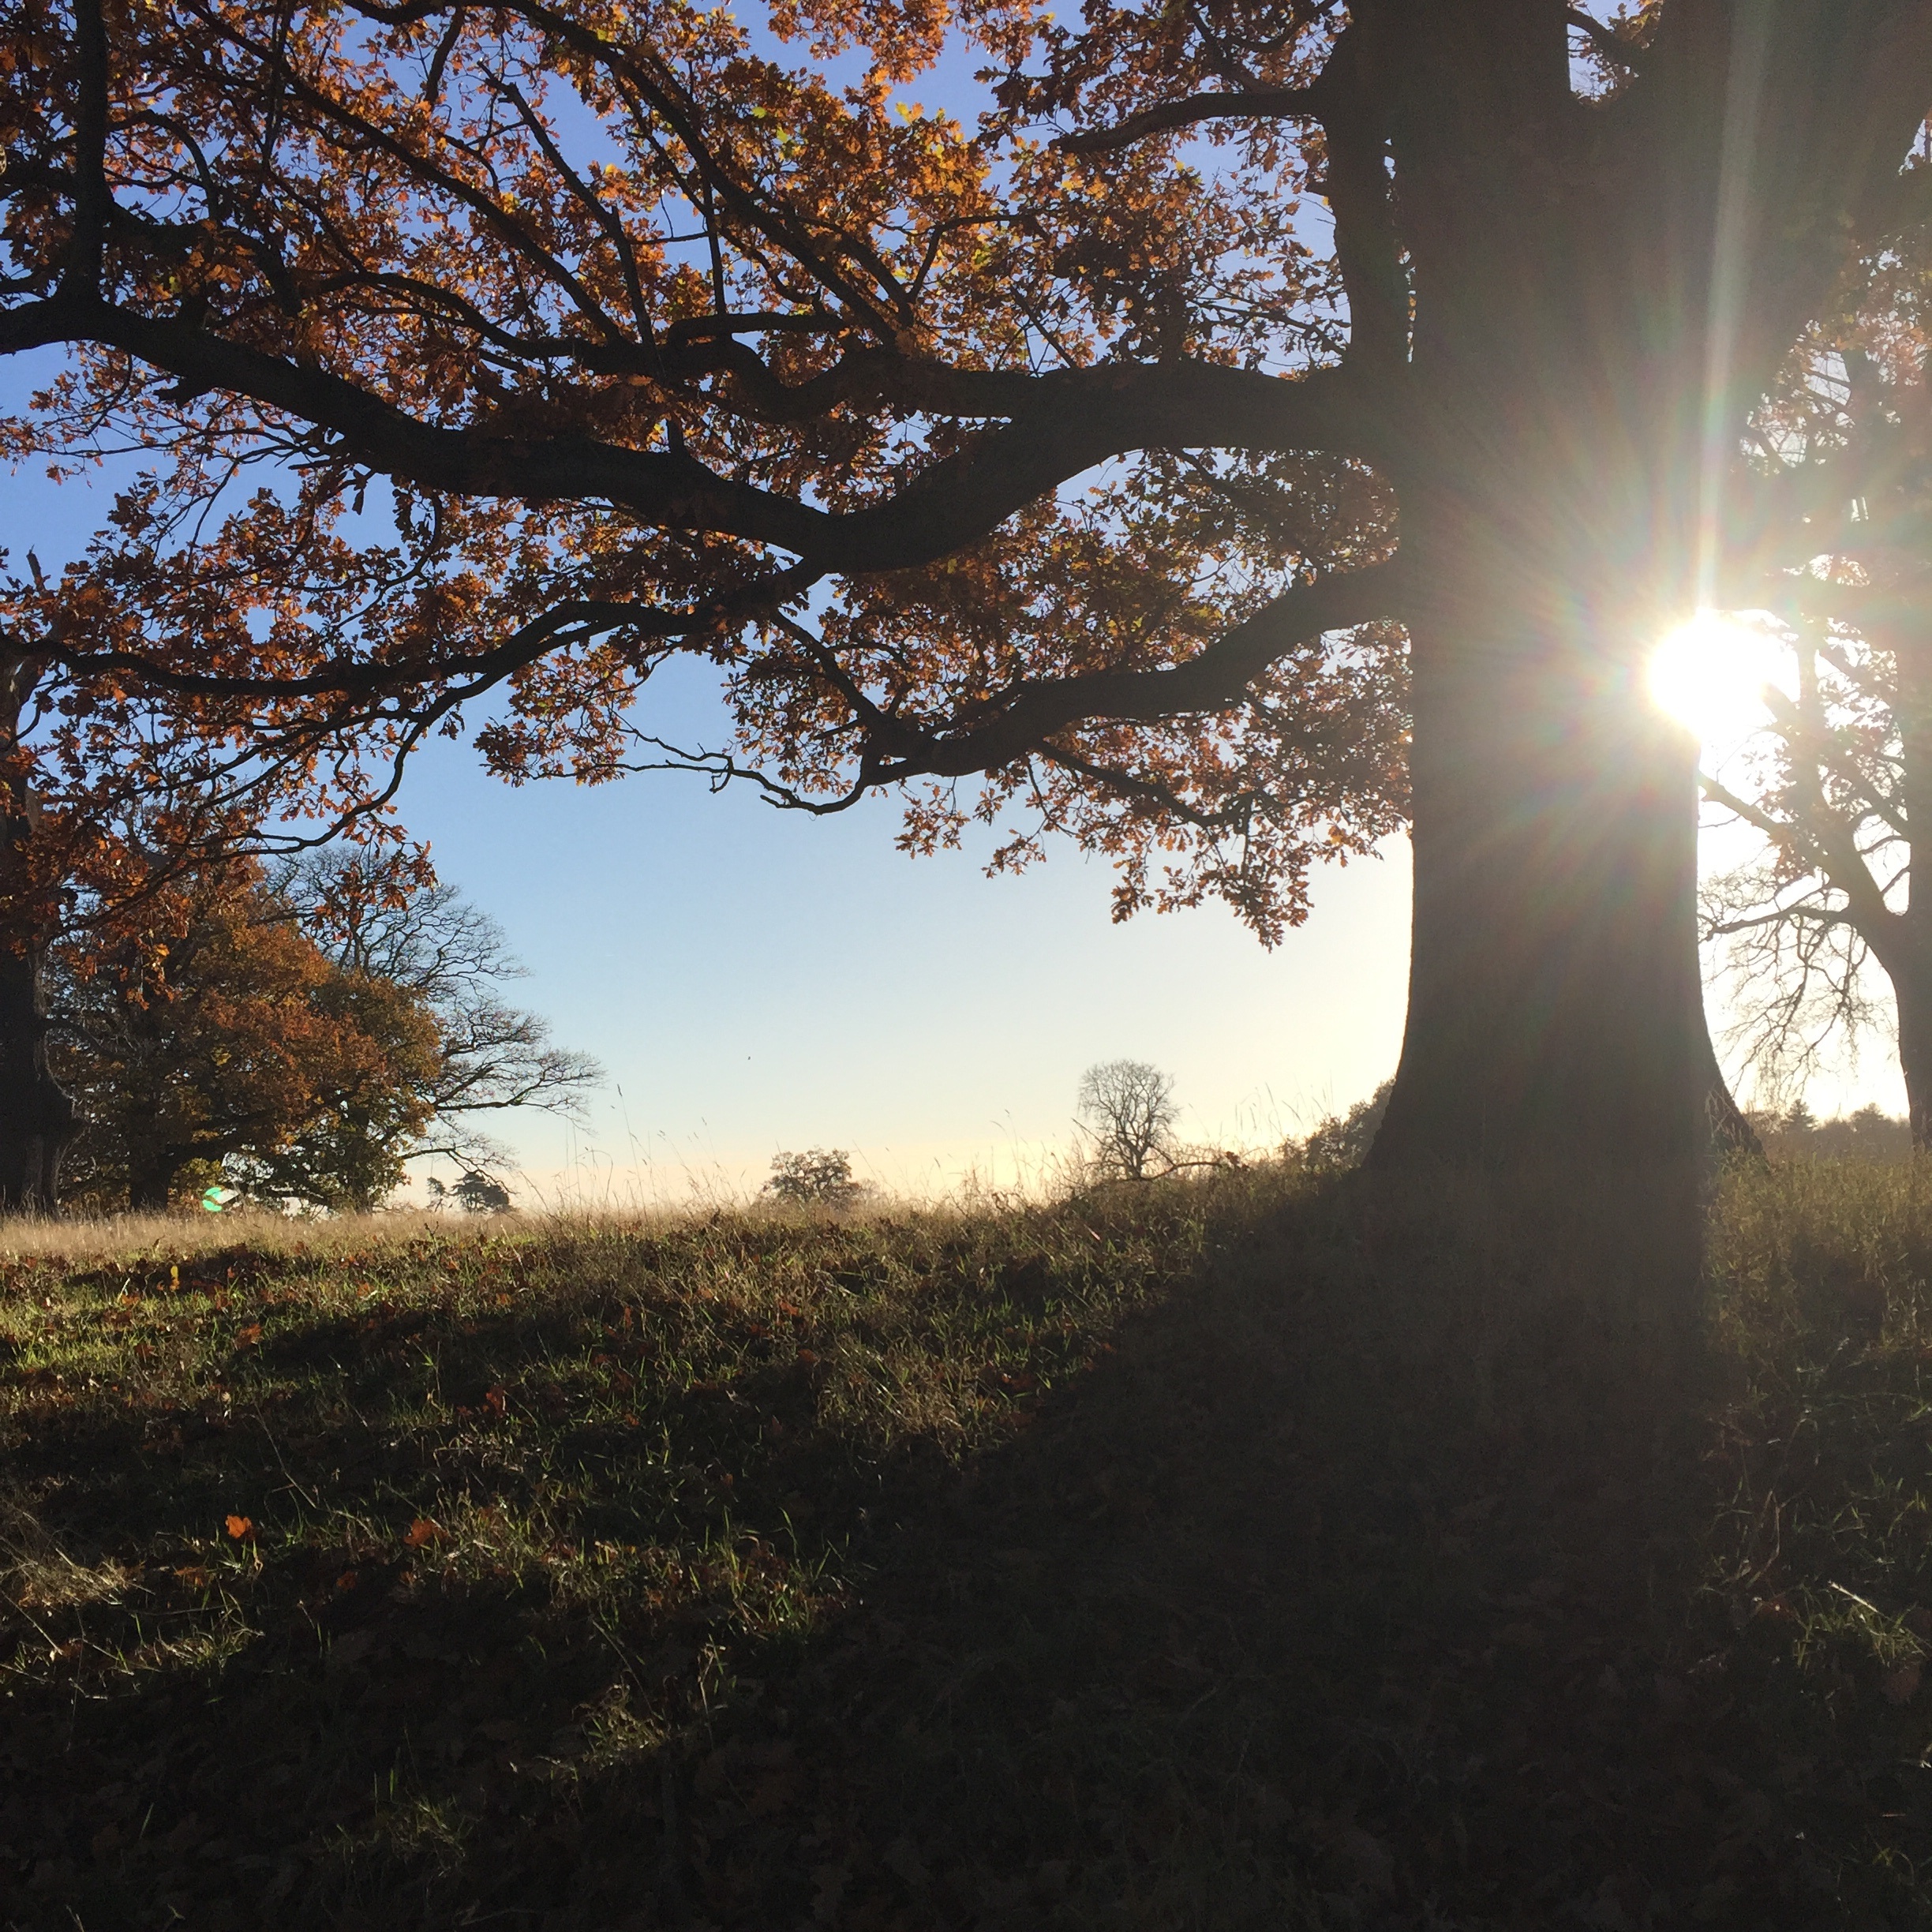
tree, nature, forest, branch, light, plant, sunset, sunlight, morning, leaf, flower, evening, autumn, season, woodland, atmospheric phenomenon, woody plant